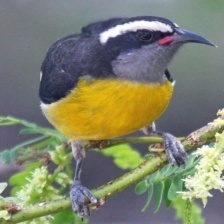
Species: BANANAQUIT
Scientific name: COEREBA FLAVEOLA